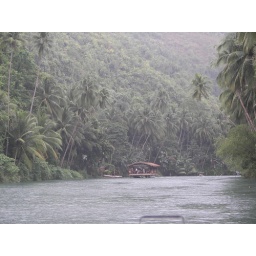
Lobog river in Bohol. I felt like I was in the boat going downriver in Apocalypse now.